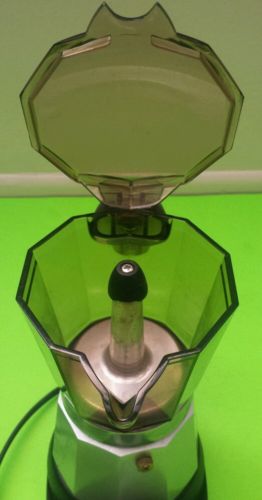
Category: coffee maker